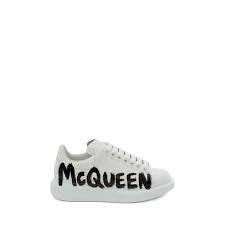
Label: Sneaker